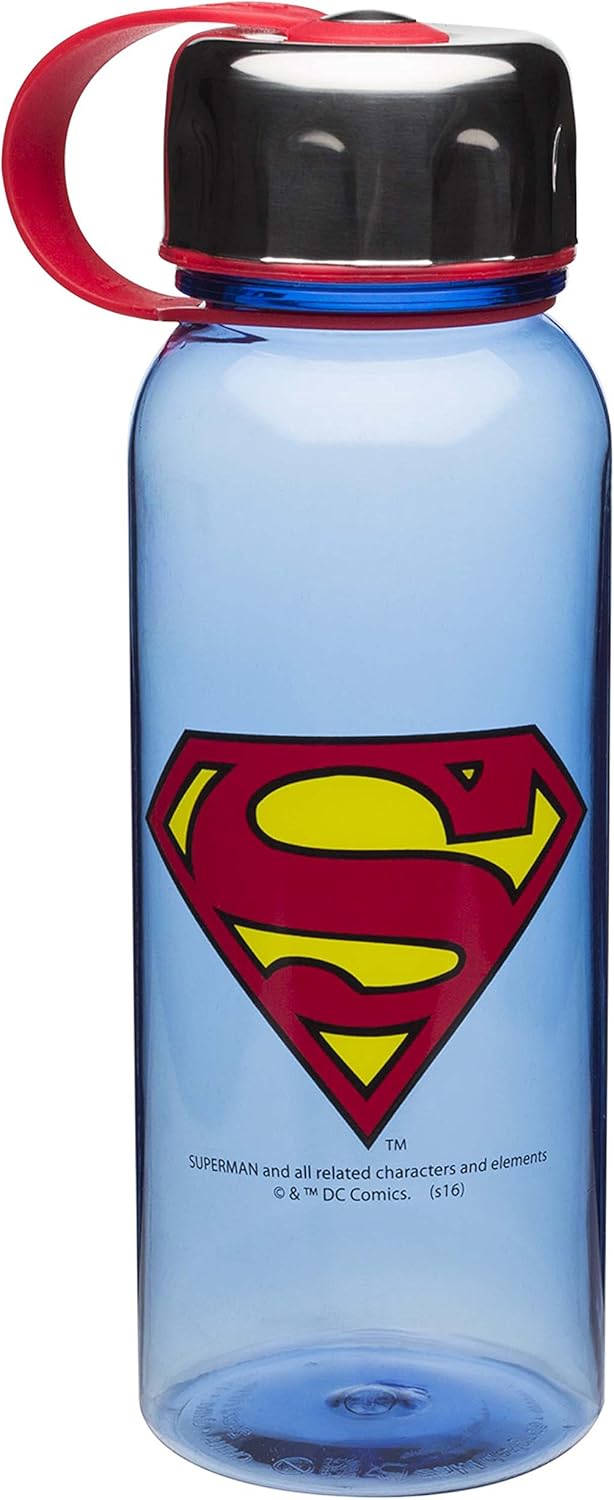
Zak Designs DC Comics 24 oz. Wide-Mouth Water Bottle, Superman
Category: Amazon Home
The Superman Summit Bottle features a stainless steel lid with carrying loop. The screw-on lid provides a leak-proof seal when closed. The carrying loop creates an easy finger hold and also makes it easy to clip on to bags and backpacks. The bottle is about 3.1 inches in diameter and about 8.5 inches tall. The durable plastic bottle is dishwasher safe, BPA free, but not microwave safe. Recommended for children ages 3 and up.
Features: Have your Superman water bottle filled and ready any time you need to take off! | 24oz water bottle is perfect for on-the-go hydration | Features a stainless steel cap with carrying loop | Screw-on lid provides a leak-proof seal when closed | Carrying loop makes it easy to clip on to bags and backpacks